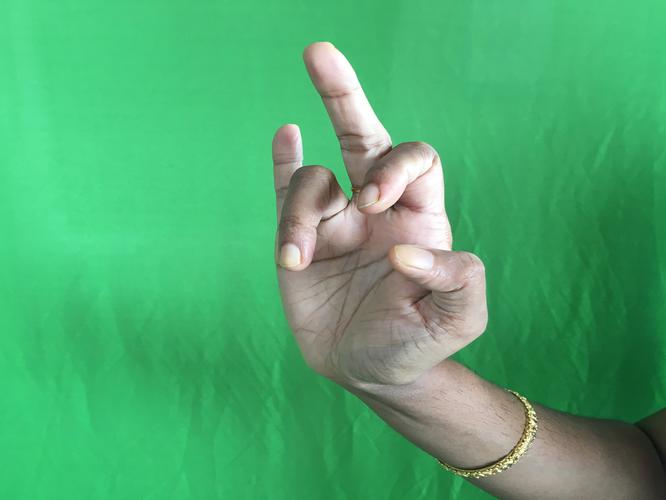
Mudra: Shukatundam
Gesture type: single_hand